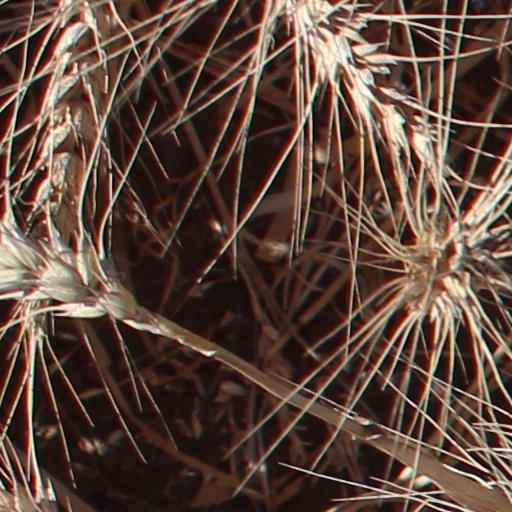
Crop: wheat